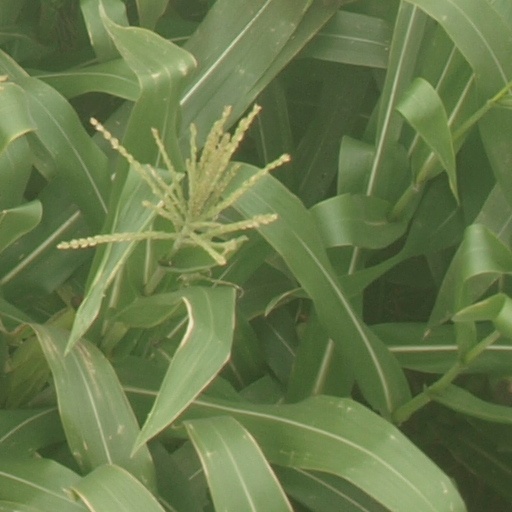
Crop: maize; corn